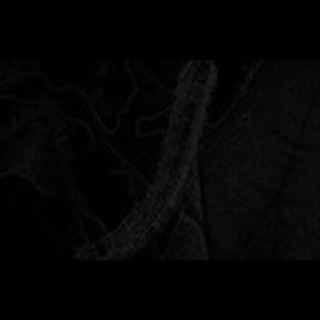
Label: cotton_army_worm